Host–parasite coevolution

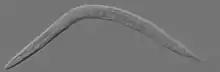
"Caenorhabditis elegans"

The nematode "Caenorhabditis elegans" and the bacterium "Bacillus thuringiensis" have become established as a model system for studying host–parasite coevolution. Laboratory evolution experiments have provided evidence for many of the basic predictions about these coevolutionary interactions, including reciprocal genetic change, increases in the rate of evolution, and increased genetic diversity.